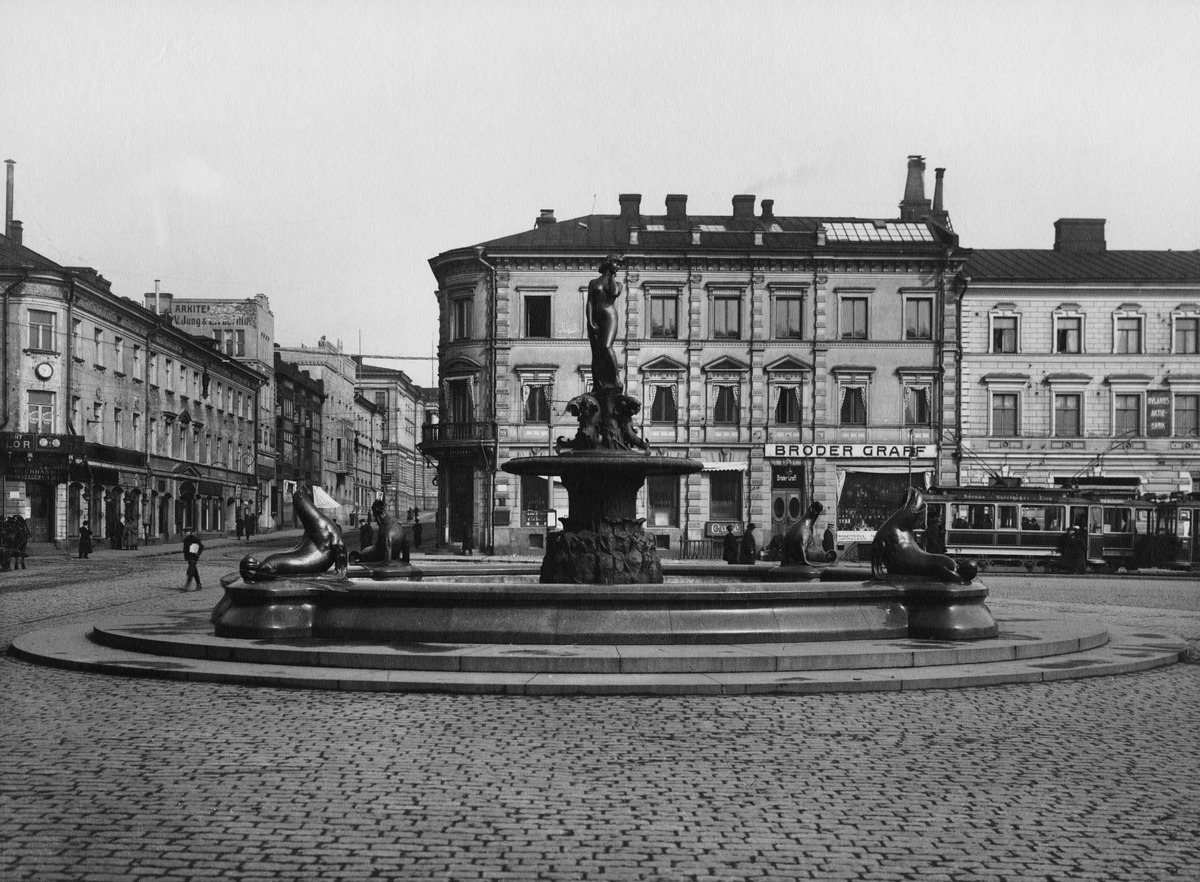
Havis Amanda, taustalla Unioninkadun ja Pohjois Esplanaadi kadun kulma, vasemmalla Unioninkatu 28, 30, 32, keskellä Pohjois Eplanaadikatu 17, sitten Pohjois Esplanaadi katu 15
sisällön kuvaus: Havis Amanda, taustalla Unioninkadun ja Pohjois Esplanaadi kadun kulma, vasemmalla Unioninkatu 28, 30, 32, keskellä Pohjois Eplanaadikatu 17, sitten Pohjois Esplanaadi katu 15. mustavalkoinen
Kuvaaja: Sundström, Eric, valokuvaaja
Ajankohta: kuvausaika 1914 -1919
Paikka: Suomi, Uusimaa, Helsinki, Kaartinkaupunki Helsinki, Kauppatori. Unioninkatu 28,30,32. Pohjoisesplanadi17,15
Aiheet: torit, veistokset, kerrostalot, asuintalot, liikehuoneistot, raitiovaunut, katukivet, nupukivet